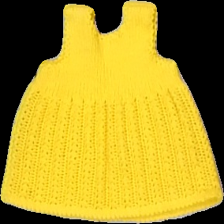
View: back
Type: Dress
Category: Children
Brand: Not in the list
Brand text on label: niab
Colors: Yellow
Material: 100% acrylic
Pattern: Other
Cut: Regular
Season: All
Damage location: top left
Damage 2 location: middle center
Damage 3 location: bottom left
Price range: 50-100
Recommended usage: Reuse
Description: gul klänning med stickat mönster, egengjord
Comment: handgjord